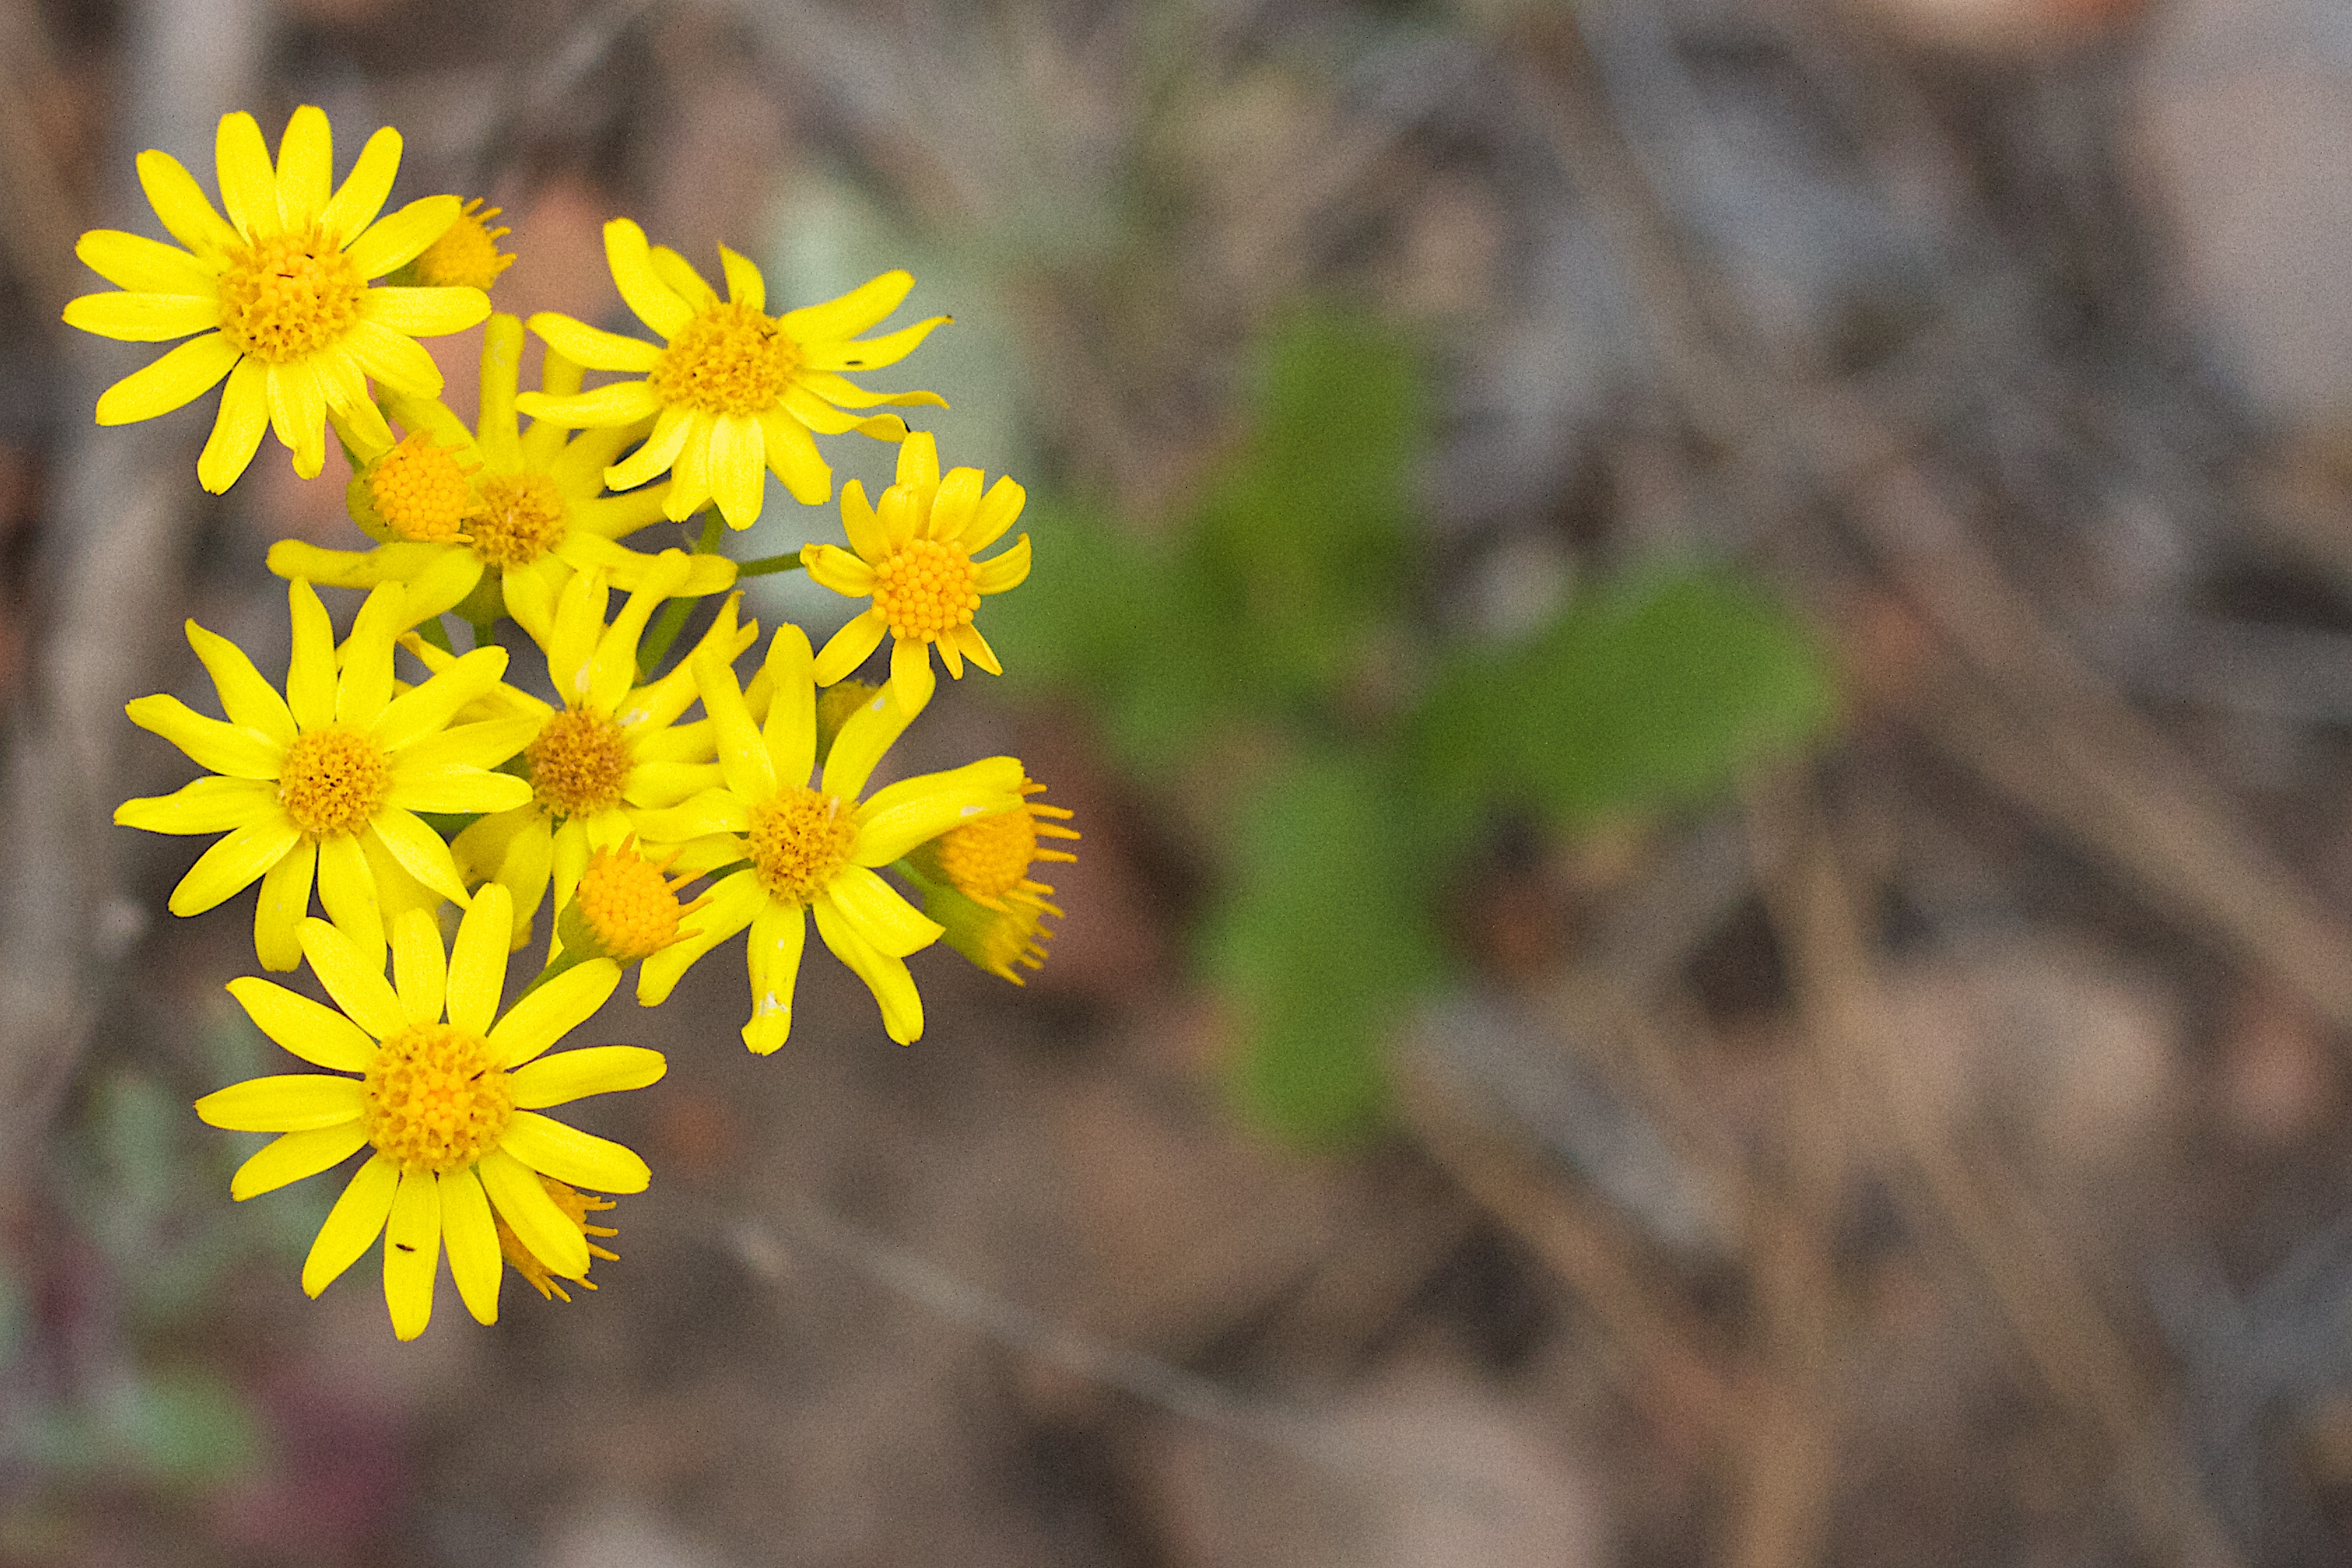
nature, plant, meadow, prairie, sunlight, flower, autumn, botany, yellow, flora, wildflower, pstrails, macro photography, flowering plant, daisy family, land plant